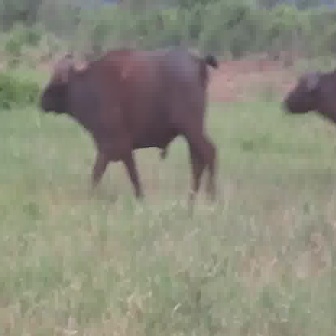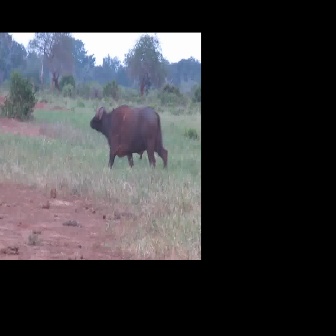
  Please identify the target specified by the bounding box [37,43,220,227] in the first image and locate it in the second image. Return the coordinates in [x_min,y_min,x_max,y_max] format.
Answer: [88,104,167,183]